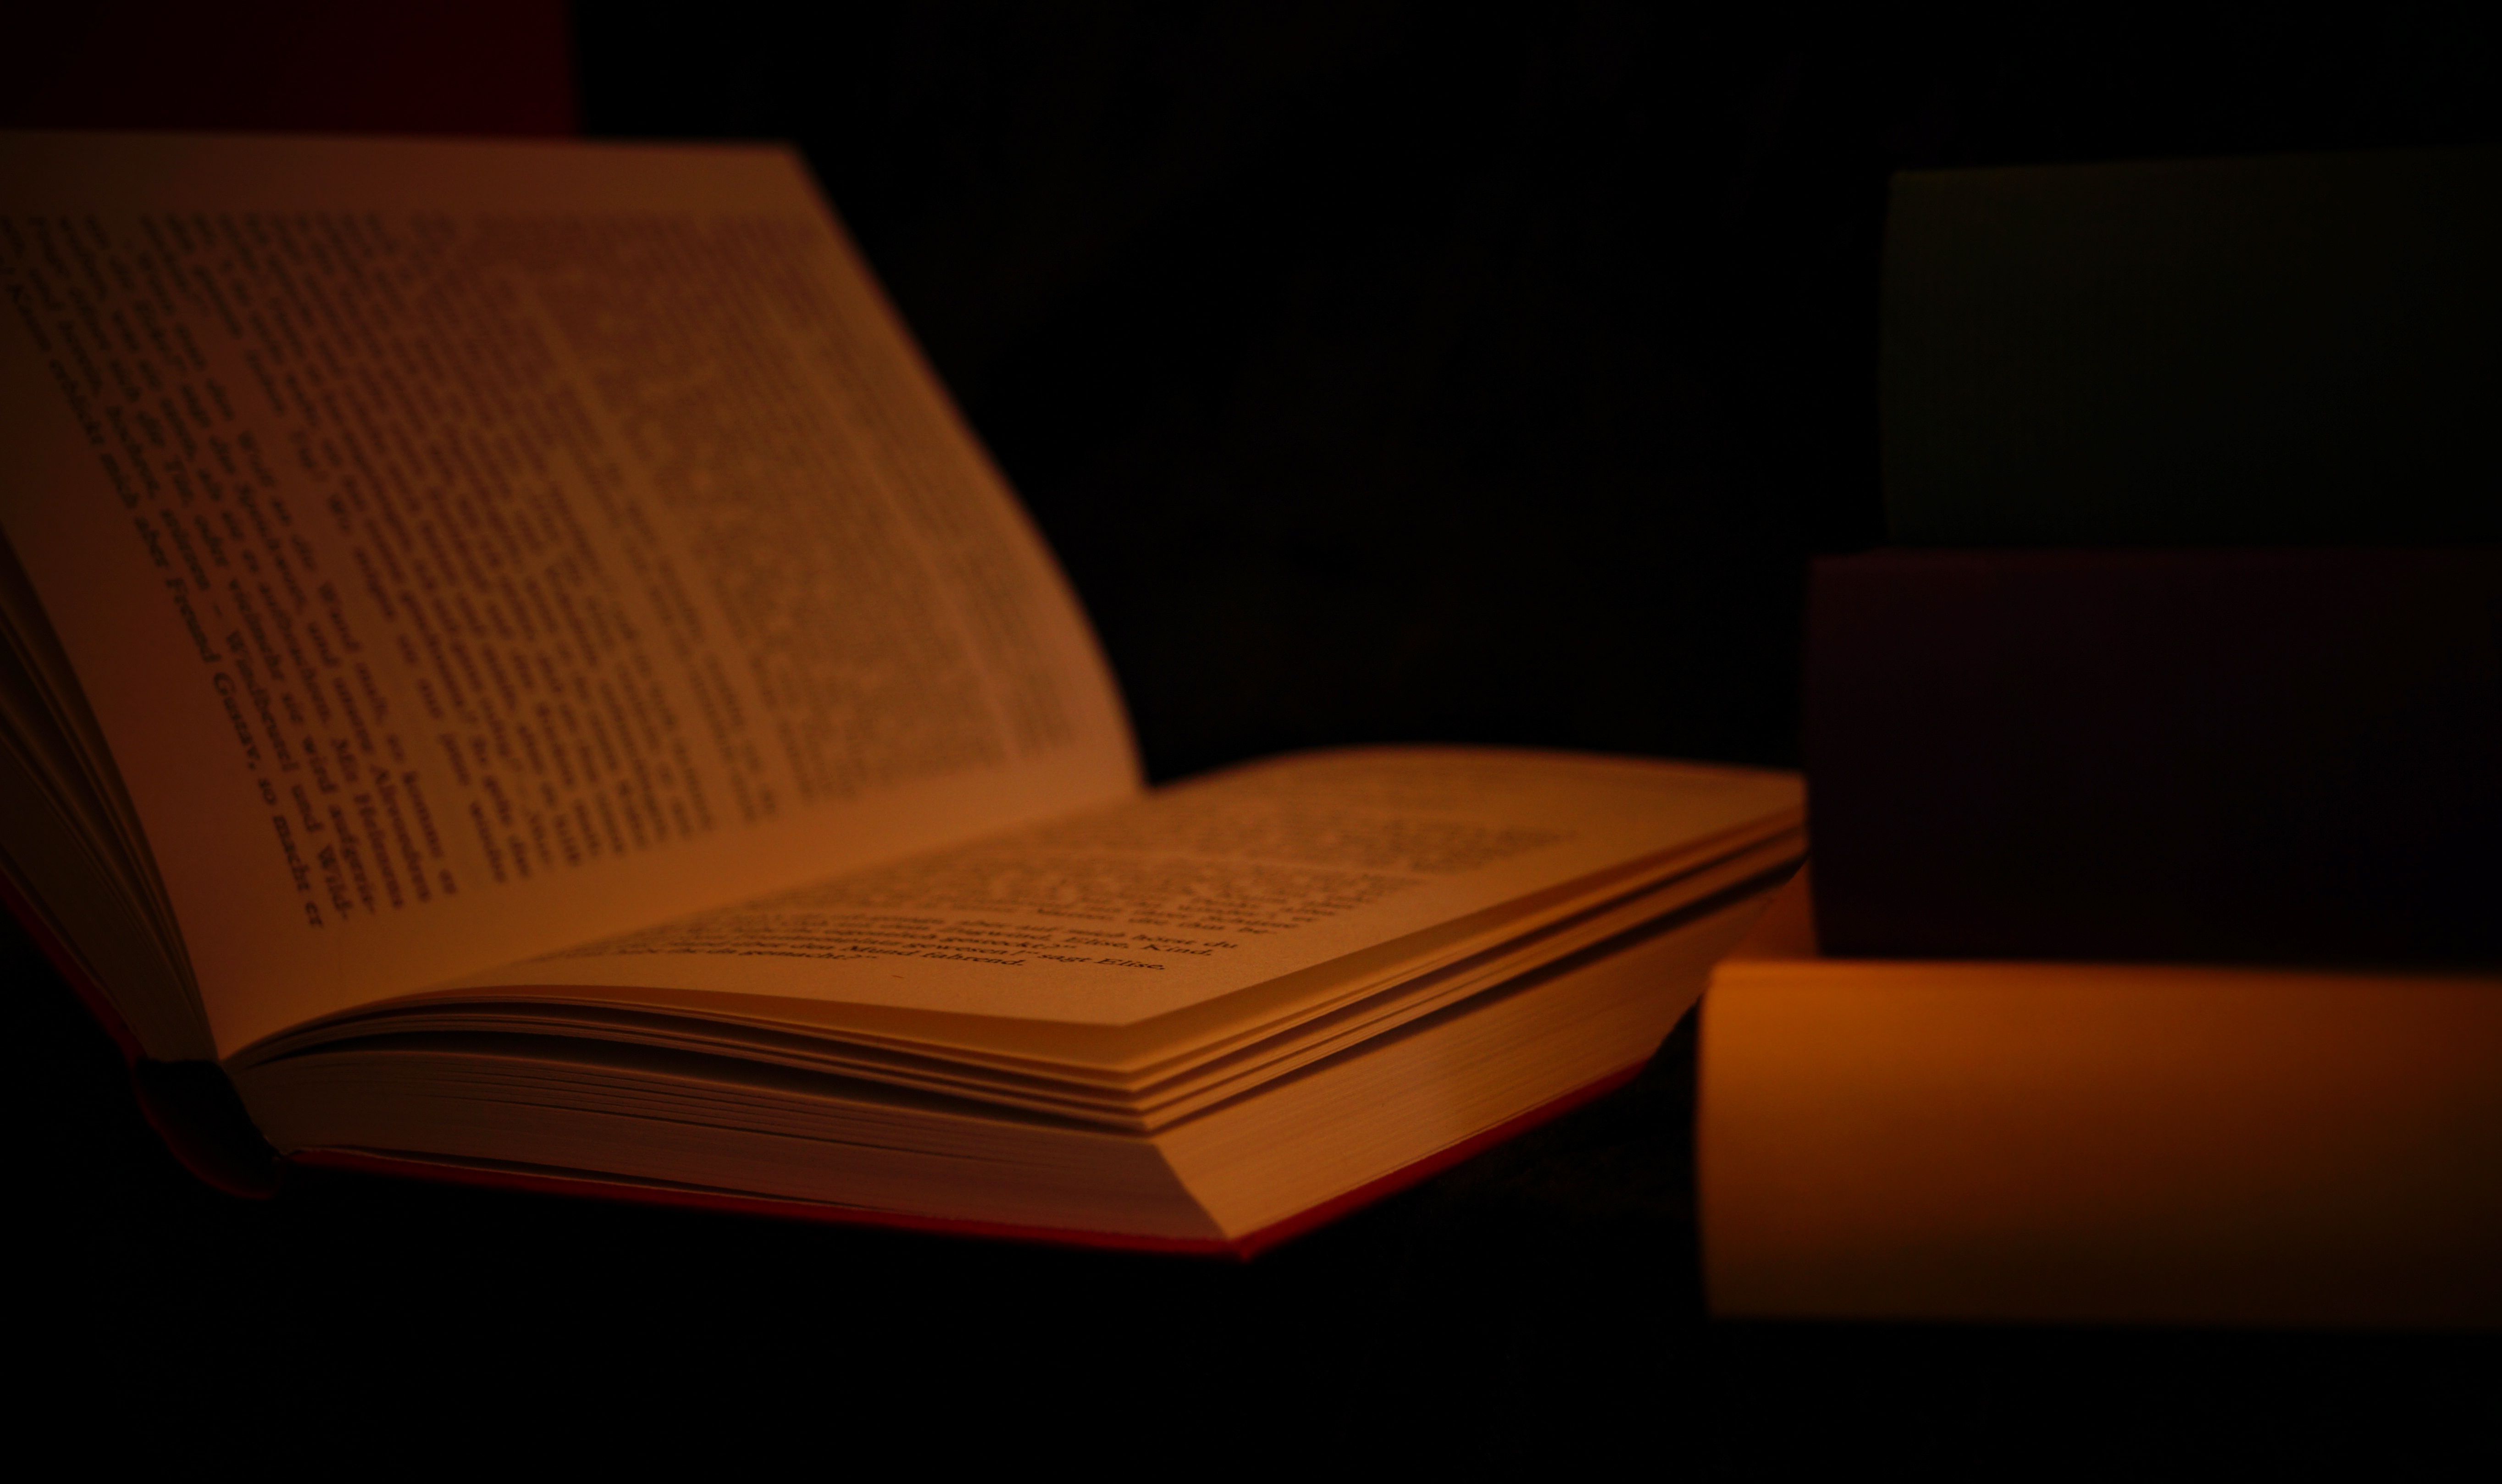
book, read, light, wood, chair, dark, darkness, furniture, paper, lighting, pages, design, books, gloomy, bound, shape, cover, screenshot, browse, book pages